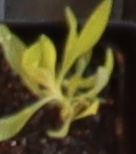
Label: Kochia